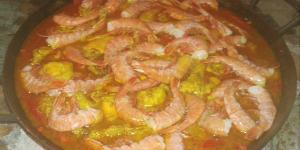
paella con camarones